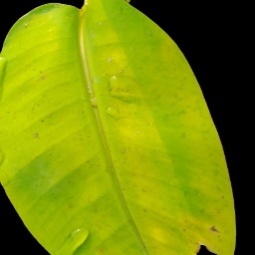
Label: Sulphur